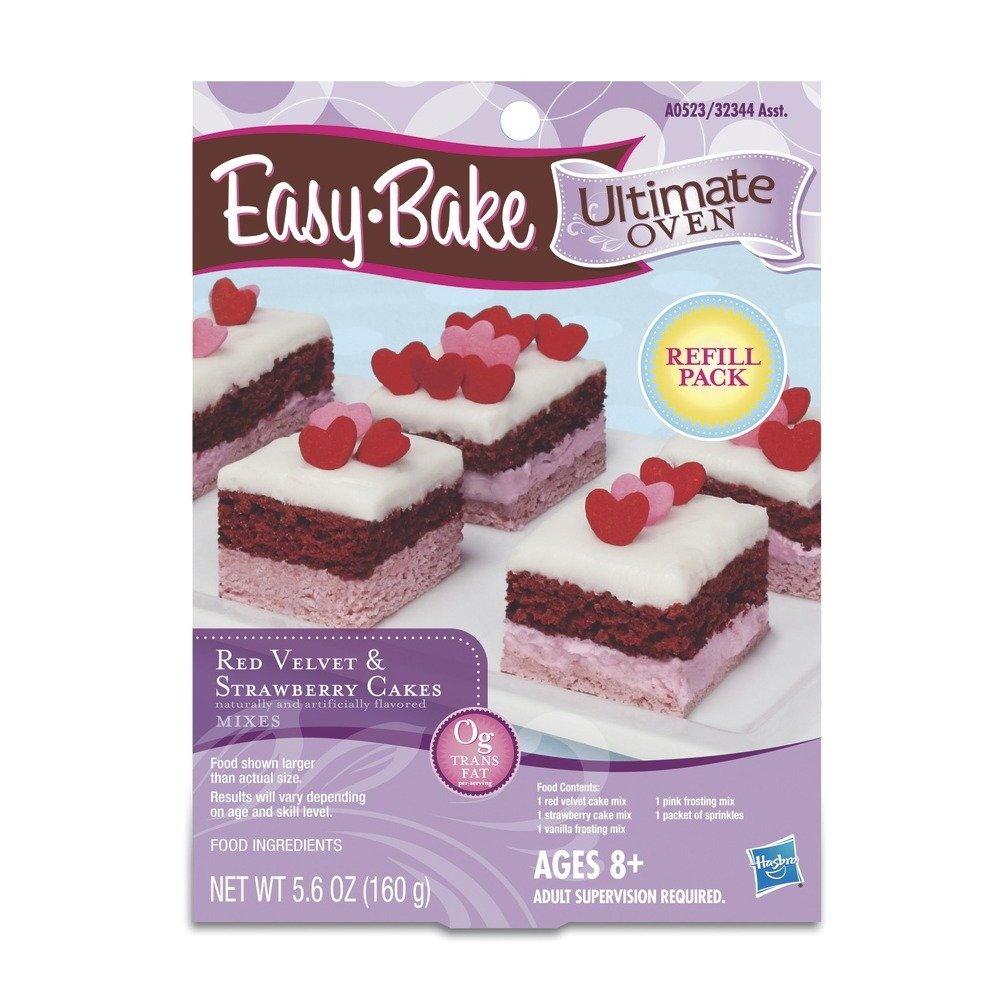
Item Name: Easy-Bake Red Velvet & Strawberry Cakes Refill Pack 5.6 oz
Bullet Point 1: The perfect set of ingredients to create fabulous Red Velvet and Strawberry Cakes with your Easy-Bake Ultimate Oven (sold separately)
Bullet Point 2: Just mix up the ingredients and place them in the oven to bake
Bullet Point 3: Kit comes with 1 red velvet cake mix, 1 strawberry cake mix, 1 vanilla frosting mix, 1 pink frosting mix, 1 packet of heart-shaped confetti and instructions
Value: 5.6
Unit: Ounce

Price: 9.95